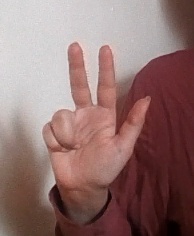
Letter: al